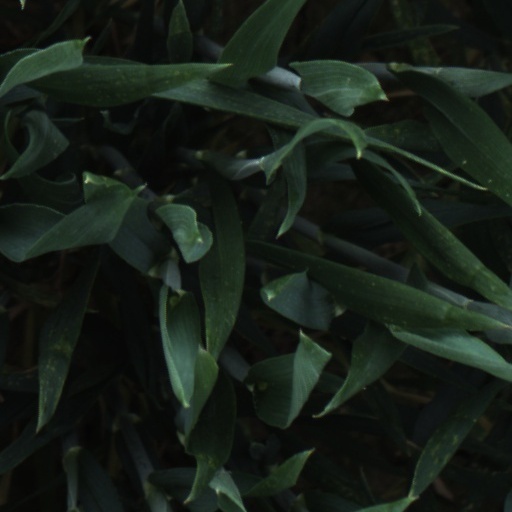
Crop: wheat